Frank S. Matsura

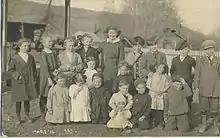
Matsura photograph taken in Okanogan, March 2, 1912, for the fifth birthday of Ardes Nelson (2nd from right, front row), her brother Tyler is 4th from right, front row, holding their sister Brownie. Ardes Nelson was the eldest granddaughter of Jess Dillabough, Matsura's former employer.

Matsura candidly disclosed that he suffered from tuberculosis, but Okanogan was profoundly shocked when he died suddenly on June 16, 1913, at the age of only 39. Matsura was a respected and beloved figure in this frontier region that he documented with his camera. His funeral attracted more than three hundred Native American and pioneer mourners. A newspaper article which appeared in the June 20, 1913 edition of the "Okanogan Independent" states in part: